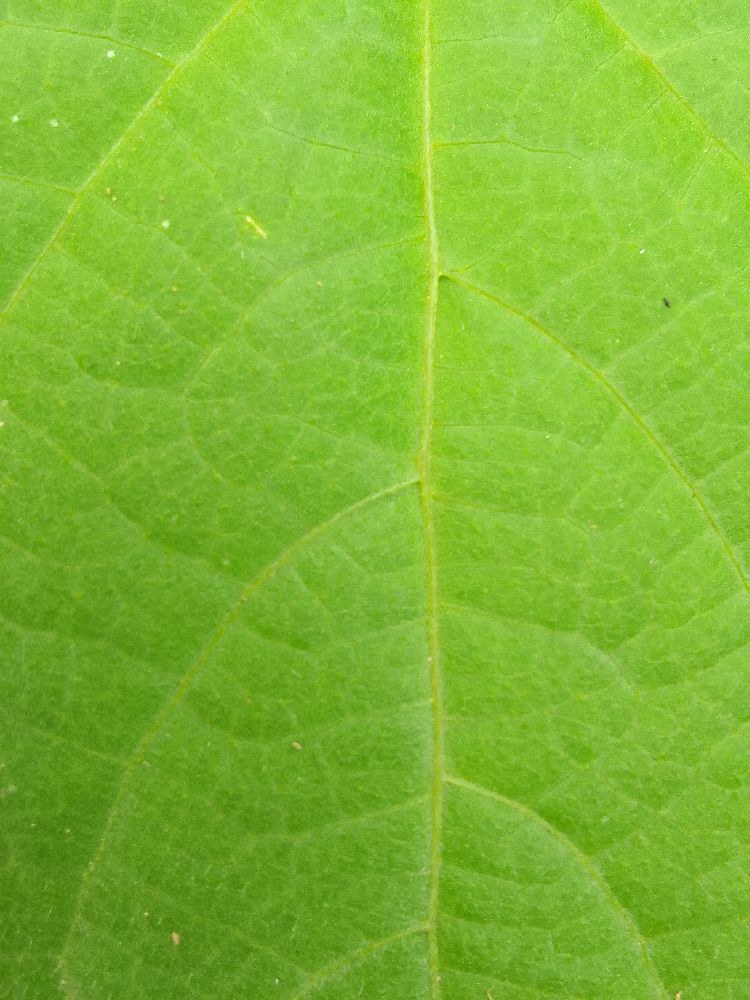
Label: healthy